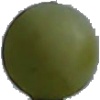
Label: Grape White 4